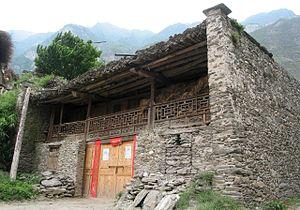
Le peuple qiang est l'un des 56 groupes ethniques officiellement reconnus par la République populaire de Chine. Ils vivent principalement dans des secteurs accidentés, sillonnés de rivières et de ruisseaux, dans le nord-ouest de la province du Sichuan.